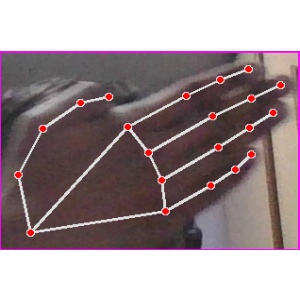
अक्षर: घ